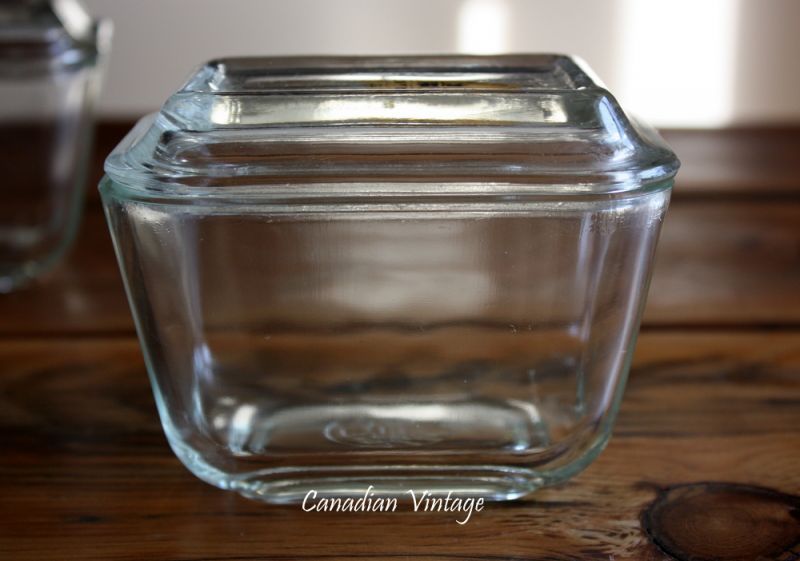
Waste category: glass